Madonna della Seggiola

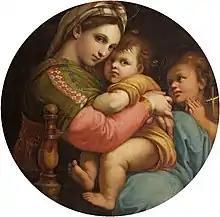
Prince Hoare the younger (1755-1834) - Madonna della sedia (copy after Raphael) - 732245 - National Trust

The "Madonna della Sedia" has been admired by many artists, poets, and engravers. It has been copied many times over and, historically, was considered one of the most revered of Raphael's Madonnas. There are a few enchanting legends connected to the "Madonna della Sedia" painting, one being about a beautiful Urbino peasant girl, Mary, who was as good as she was beautiful, charitable, and pious, who gave her assistance to an ill hermit she had stumbled upon. The hermit rewarded the girl by blessing her and stating that she would be painted as the mother of God. Many years later, on a sunny day holding her infant in the garden and with her toddler son playing at her knees, she was spotted by a handsome young man at her garden gate. That young man was Raphael Sanzio who immediately said he would like to paint her as she sat there with her two sons, later represented as the original Virgin, Christ child, and St. John.